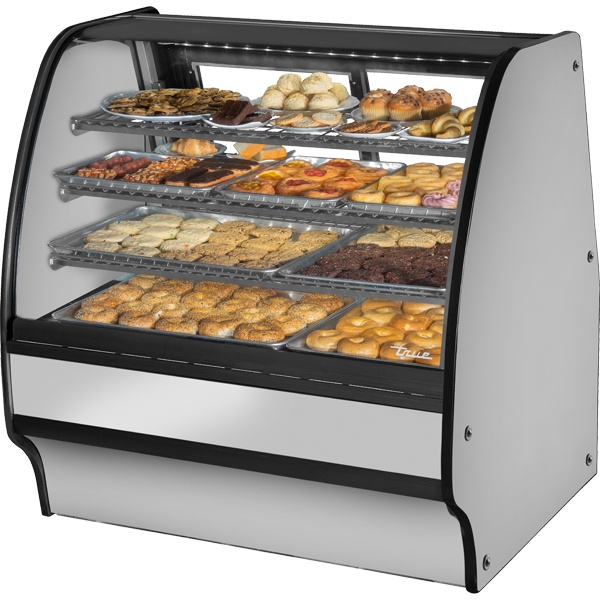
True TGM-DC-59-SC/SC-S-S Fixed Front Curved Glass, Solid Colored End Dry Case
True’s refrigerated glass merchandisers combine efficient, high volume merchandising and exceptional refrigeration with an elegant curved glass front for sophisticated presentation of high end desserts and pastries. Cabinet is NSF/ANSI Standard 2 compliant to hold open food product. Two (2) rear sliding glass doors for back access. Exterior – powder coated FDA black rounded front and back, solid wood sides with aluminum cover and front panels. Color options available (upcharge may apply) – white or stainless. Interior – powder coated FDA white over CRS material. Color options available (upcharge may apply) – black or stainless. Three (3) tiered levels of adjustable wire cantilever shelves that match cabinet interior color. Chrome plated wire shelves standard on stainless units. Curved glass front is single pane tempered glass with extra large viewing area to maximize product presentation. Features True’s dry display case glass merchandiser combines efficient, high volume merchandising and exceptional refrigeration with an elegant curved glass front for sophisticated presentation of high end deli, desserts and pastries. Designed to provide an attractive companion to our TGM-R "refrigerated" glass merchandiser. Please note: If units are banked together, because of side panel, a 1/2" (13mm) gap will remain between units. NSF/ANSI Standard 2 compliant for open food product.
Brand: TRUE
Category: Business & Industrial > Food Service